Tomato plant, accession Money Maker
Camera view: vertical (180 deg); turntable rotation: 210 degrees
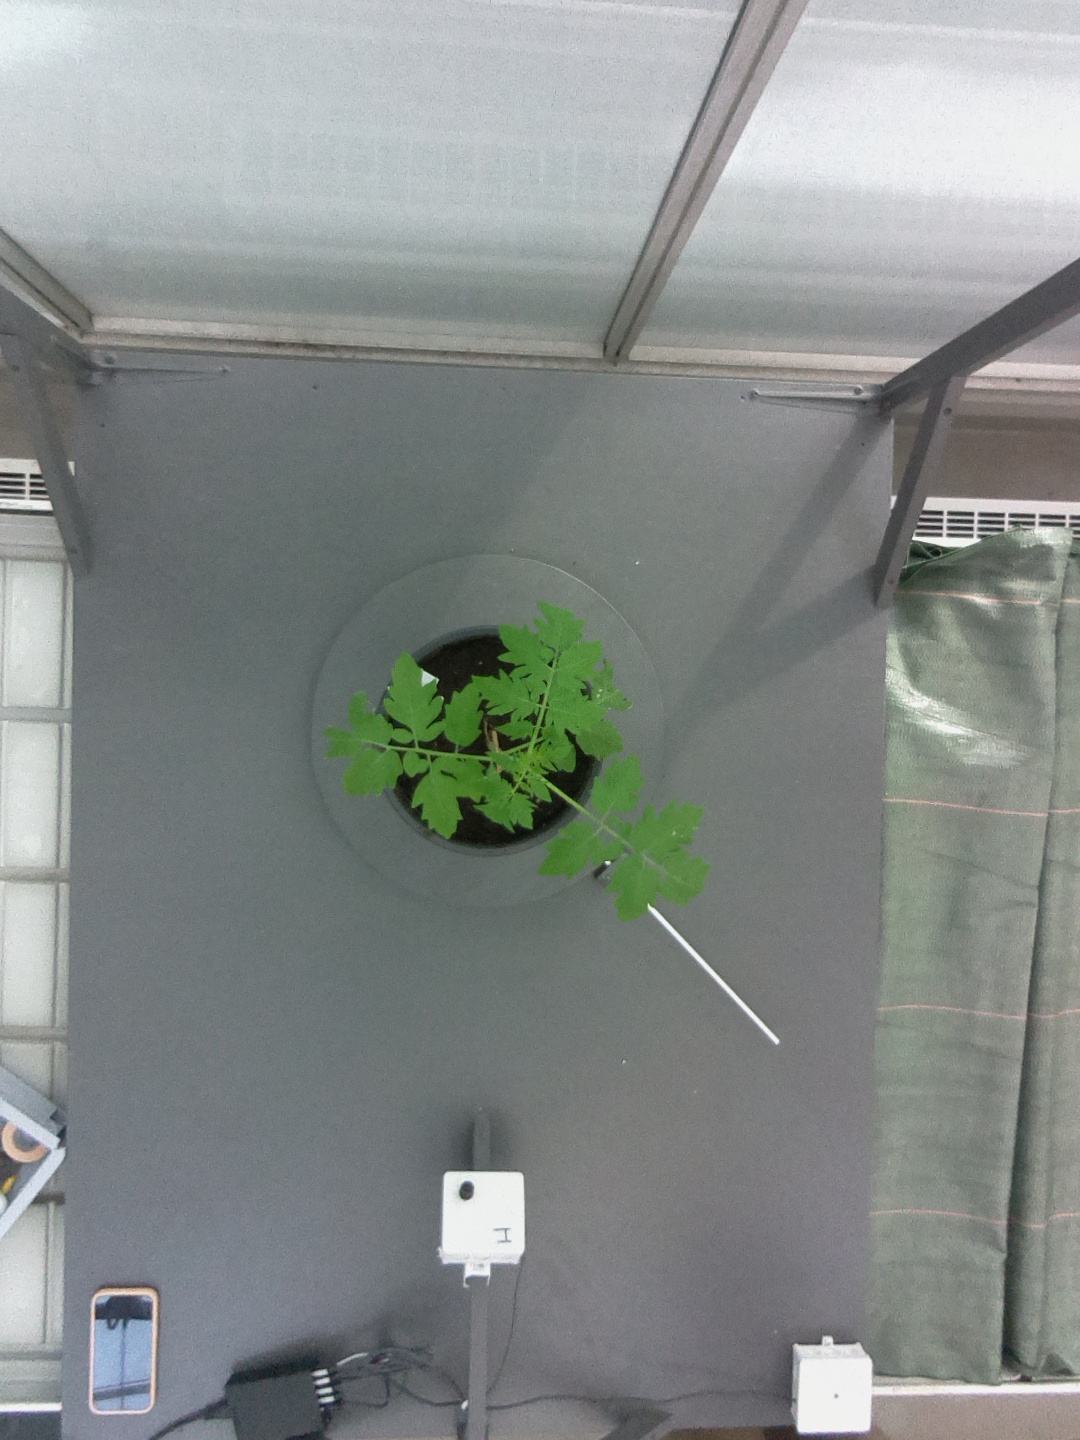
BBCH growth stage 13: 6 of true leaves visible